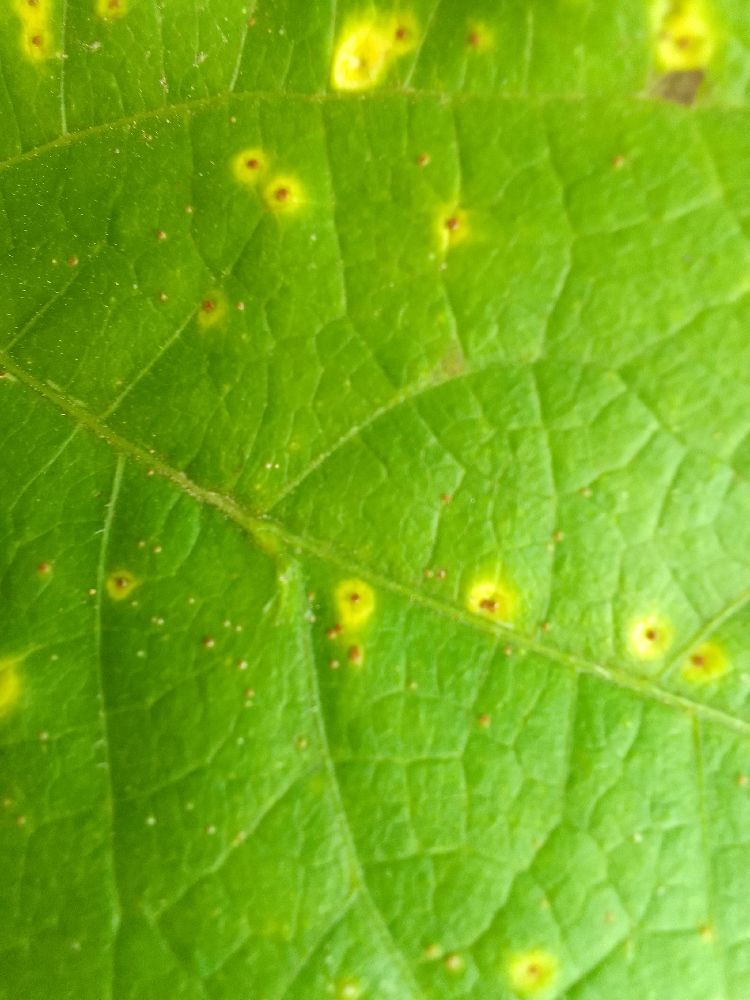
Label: rust